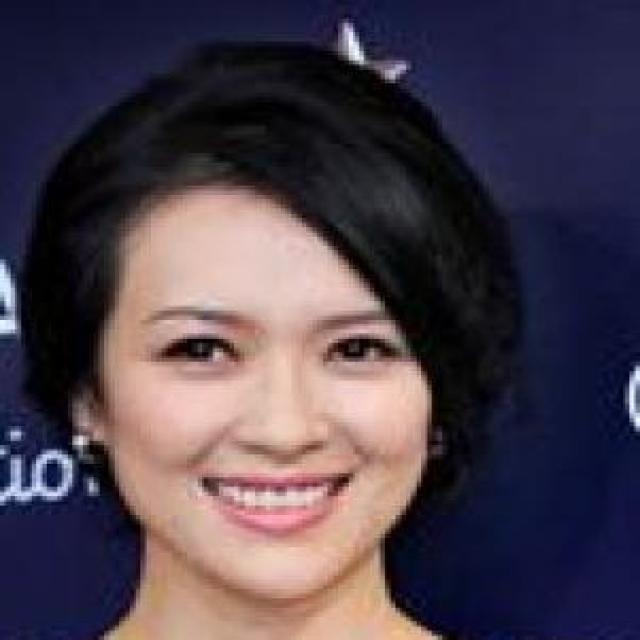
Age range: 21-44